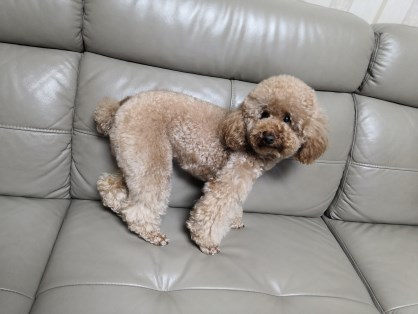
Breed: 7449-n000128-teddy